Loch of Butterstone

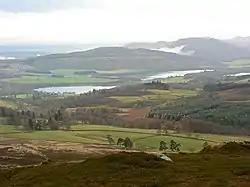
View from Benachally Monument. This is the view towards Loch of Butterstone and Loch of Lowes. Beyond is Newtyle Hill, and on the right of the picture, Birnam Hill. It is just possible to see in front of Loch of Lowes the small stand of trees that appeared above the mist.

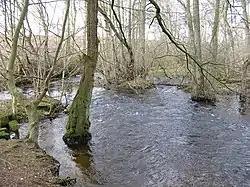
Lunan Burn, in flood.

The loch lies at the head of the valley of the Lunan Burn, which flows east and southeast to join the River Isla near Coupar Angus. The primary feature of Loch of Butterstone, is the clearness of the water, which has been described as "gin" clear. This startling clearness is particularly noticeable in Scotland, when most lochs are peat lochs, and are therefore peaty in colour.